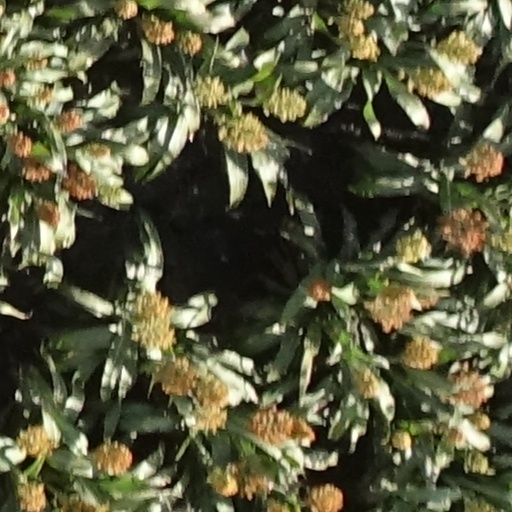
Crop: sorghum